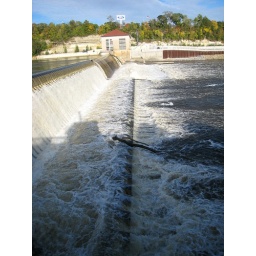
Photos taken walking the Mississippi River from Lake Street bridge to Lock &amp;amp; Dam 1 in Minneapolis.